Digital camera

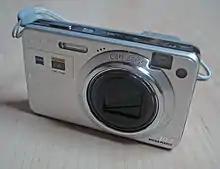
The Sony DSC-W170 compact camera with lens assembly retracted

Digital cameras come in a wide range of sizes, prices, and capabilities. In addition to general-purpose digital cameras, specialized cameras including multispectral imaging equipment and astrographs are used for scientific, military, medical, and other special purposes.